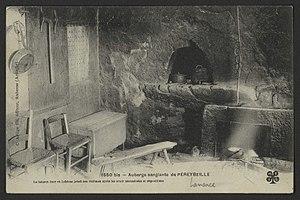
L'auberge de Peyrebeille est située sur la commune de Lanarce, en Ardèche. Elle se trouve à environ 5 km du bourg, à la limite des communes de Issanlas et Lavillatte, sur la N102, au croisement de la D16, sur un plateau balayé par la burle.